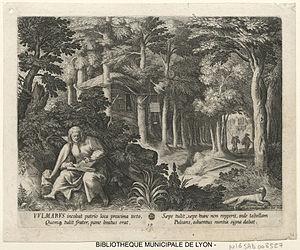
Vulmarus -1600 - Bibliotheque municipale de Lyon -Sadeler, Raphaël, 1560?-1632? (graveur)
L'abbaye de Saint-Wulmer, ou Saint-Wulmar, dite aussi de Saint-Vilmer, est une abbaye bénédictine, également connue sous le nom d’Area, puis de Saint-Wulmer-aux-Bois au IXᵉ siècle; plus près de nous elle été aussi dénommée Saint-Wulmer de Boulogne est fondée en 668 par saint Wulmar.
Saint Wulmar, ou Vulmarus, ou Vulmar, ou Wulmer, né en 620 dans le Boulonnais, et mort le 20 juillet 697, est un prêtre catholique français.
Verlincthun est une commune française située dans le département du Pas-de-Calais en région Hauts-de-France.